Carlos Alberto Prates Correia

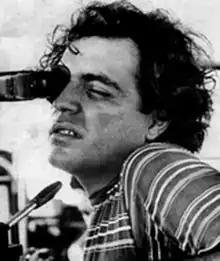

Carlos Alberto Prates Correia (28 September 1941 – 28 May 2023) was a Brazilian screenwriter and film director.